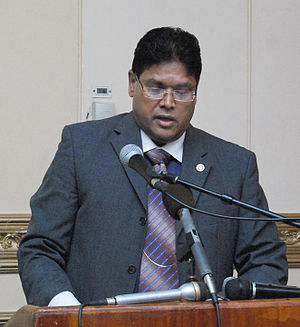
Chan Santokhi
Chandrikapersad Santokhi, også kendt som Chan Santokhi, er en Surinamsk politiker og tidligere chef for politiet.